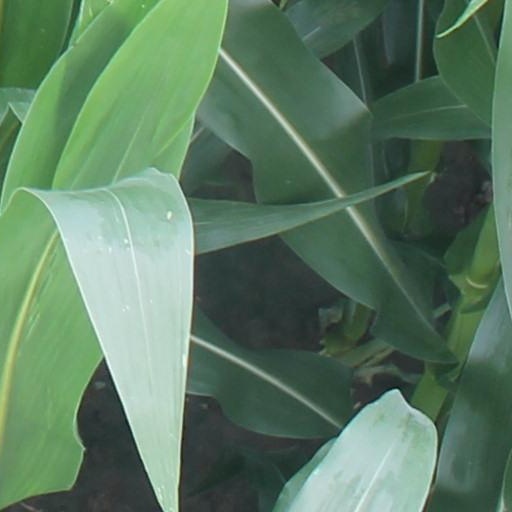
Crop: maize; corn